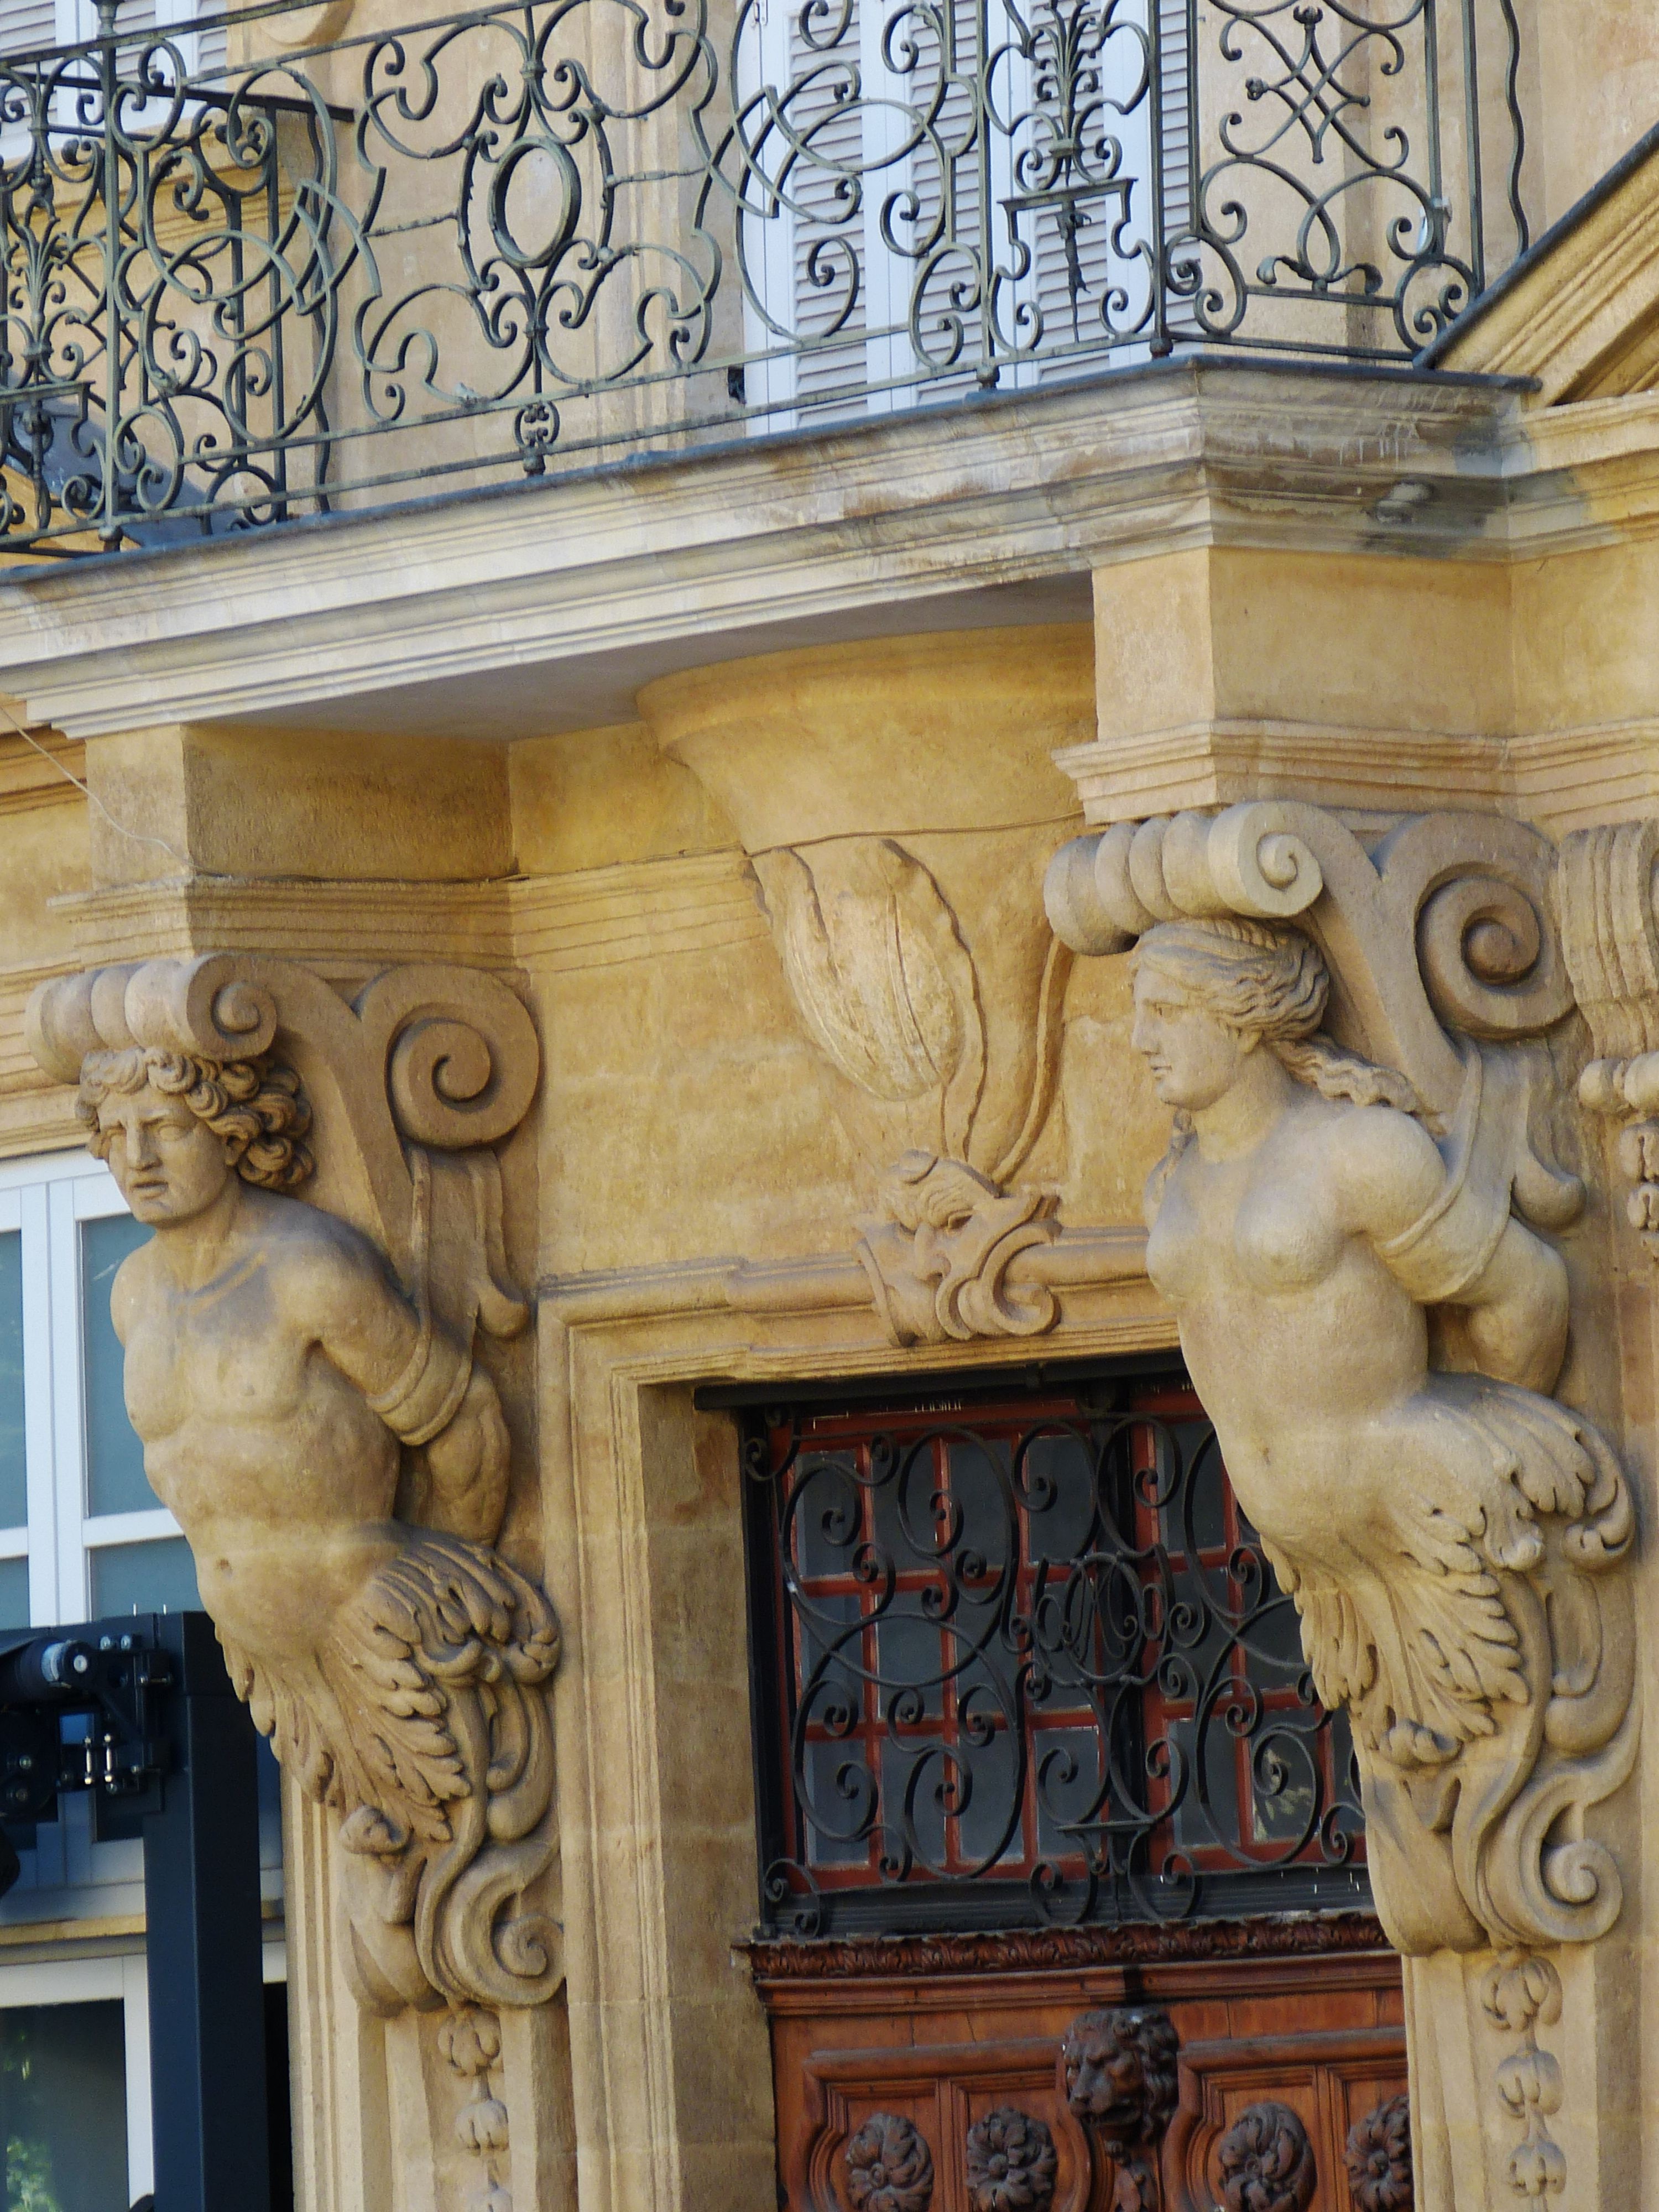
architecture, wood, palace, monument, balcony, france, bear, statue, column, facade, cathedral, door, place of worship, sculpture, art, temple, provence, carving, relief, carrier, input, portal, south of france, aix, aix en provence, atlant, ancient history